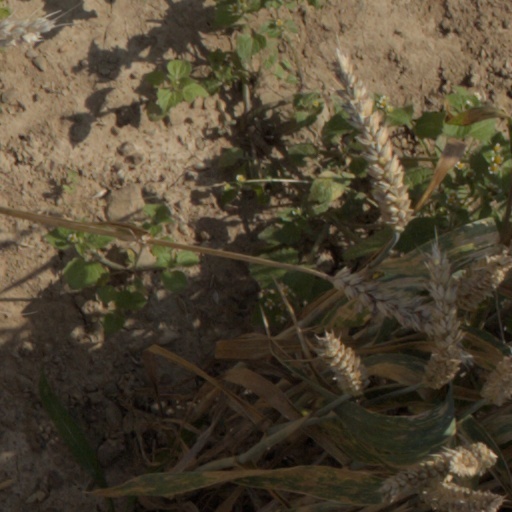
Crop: wheat